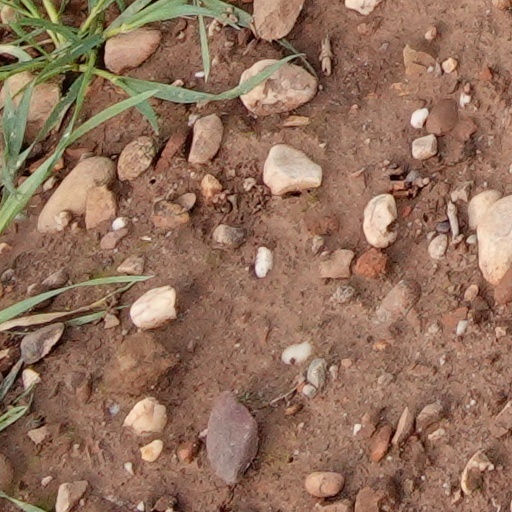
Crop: wheat